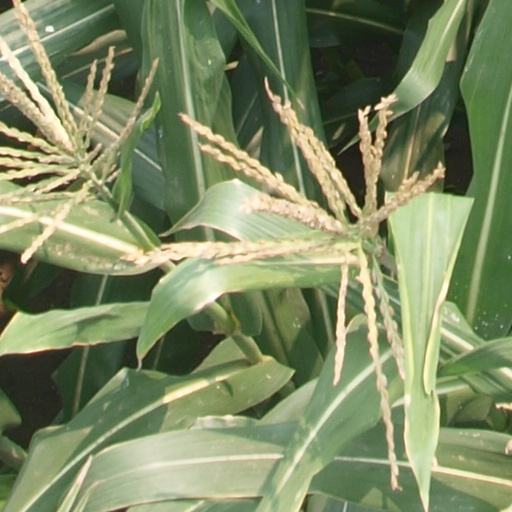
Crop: maize; corn